Answer in natural language. How many Chairs are visible in the scene? Choose between the following options: 8, 9, 2, 7 or 6
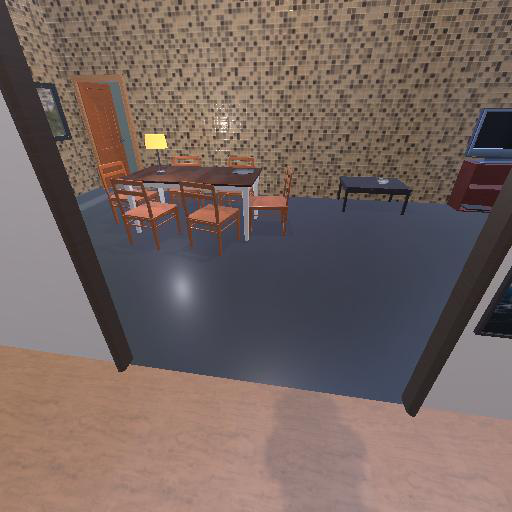
<answer>6</answer>